Renaissance in Lombardy

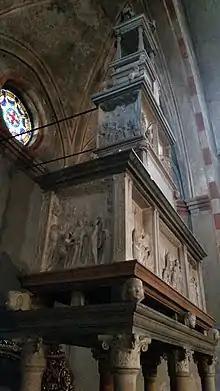
Giovanni Antonio Amadeo, ark of Saint Lanfranco Beccari, Pavia, San Lanfranco (1489).

One of the most remarkable pictorial undertakings of Francesco Sforza's lordship is precisely related to the Portinari Chapel, frescoed in the upper parts of the walls by Vincenzo Foppa between 1464 and 1468. The decoration, which is in an excellent state of preservation, includes four roundels with "Doctors of the Church" in the pendentives, eight "Busts of Saints" in the oculi at the base of the dome, four "Stories of St. Peter Martyr" in the side walls, and two large frescoes in the triumphal arch and the arch of the counterfacade, respectively an "Annunciation" and an "Assumption of the Virgin".